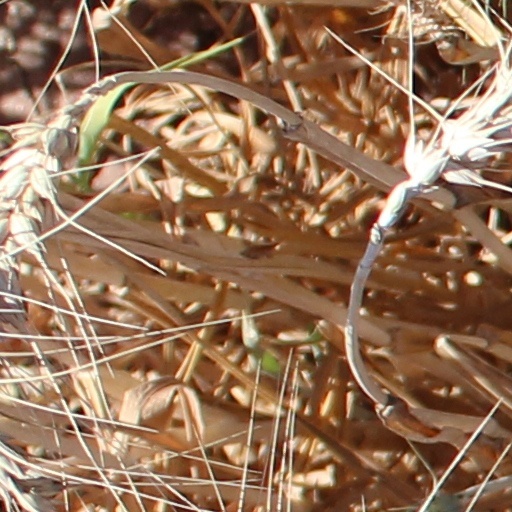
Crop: wheat